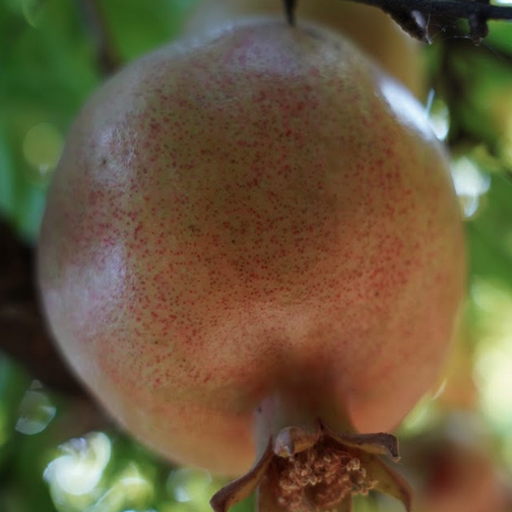
Label: Healthy